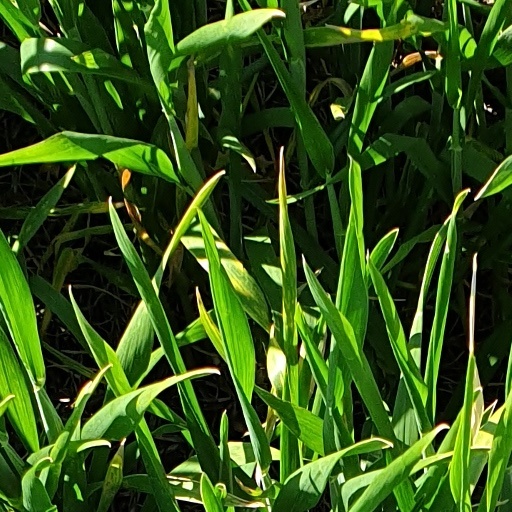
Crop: wheat